Chronica de gestis consulum Andegavorum

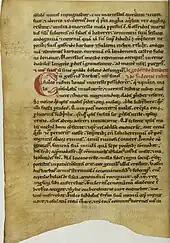
A page from the manuscript BnF lat. 6218, containing the earliest and shortest copy of the "Gesta". This passage concerns Count Geoffrey the Bearded.

The Chronica de gestis consulum Andegavorum ("Chronicle of the deeds of the consuls of Anjou"), or simply Gesta consulum Andegavorum, is a Latin history of the Ingelgerian dynasty of the county of Anjou written in the early 12th century, probably between 1106 and 1109, during the second reign of Count Fulk IV.